Kosovo Liberation Army

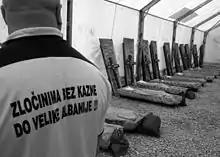
Serbian victims during insurgency

There have been reports of war crimes committed by the KLA both during and after the conflict. These have been directed against Serbs, other ethnic minorities (primarily the Roma) and against ethnic Albanians accused of collaborating with Serb authorities. According to a 2001 report by Human Rights Watch (HRW):